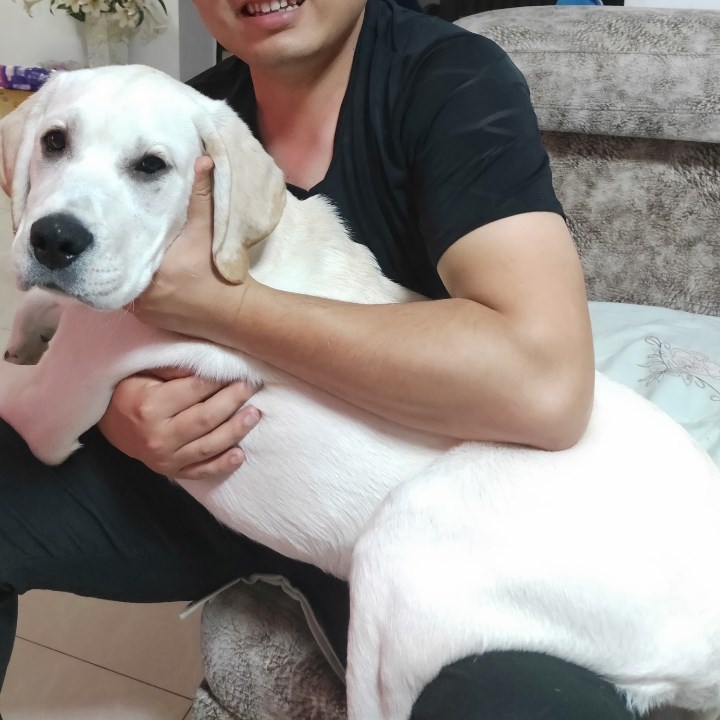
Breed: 3580-n000122-Labrador_retriever